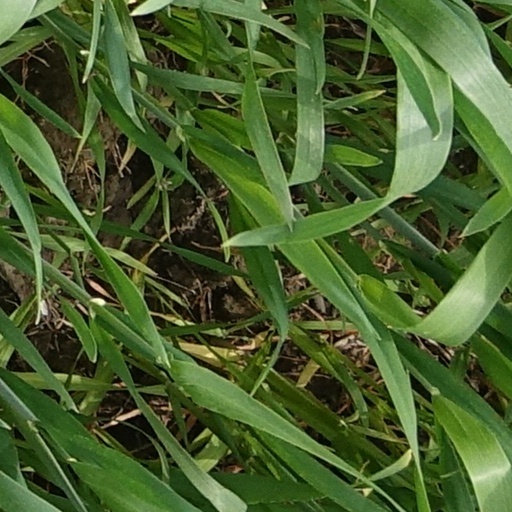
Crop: wheat